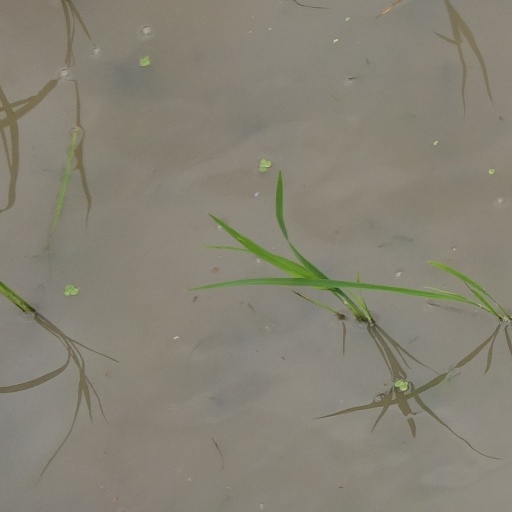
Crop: rice